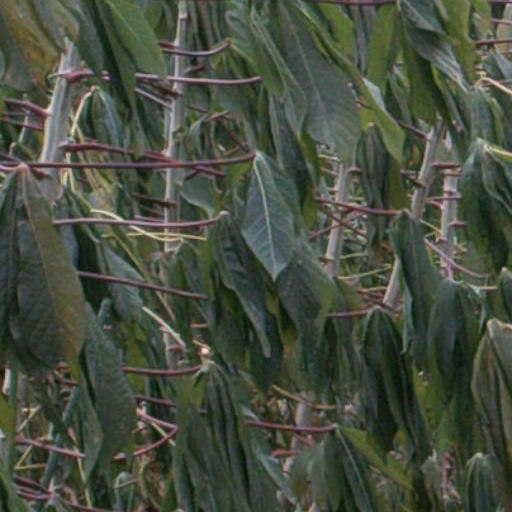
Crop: cassava